Ria Bridge

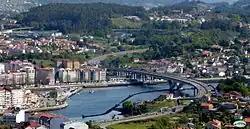
Ria Bridge in Pontevedra

The Ria Bridge is a rigid frame bridge with V-shaped legs and a box girder road bridge that crosses the Ria de Pontevedra in the city of Pontevedra, Spain. It is part of the AP-9 motorway and opened in 1992.